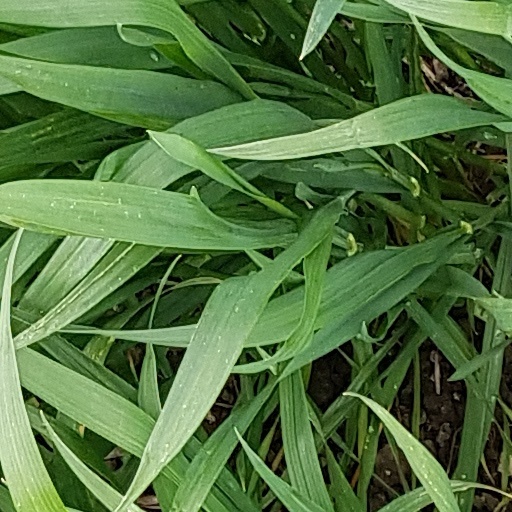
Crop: wheat